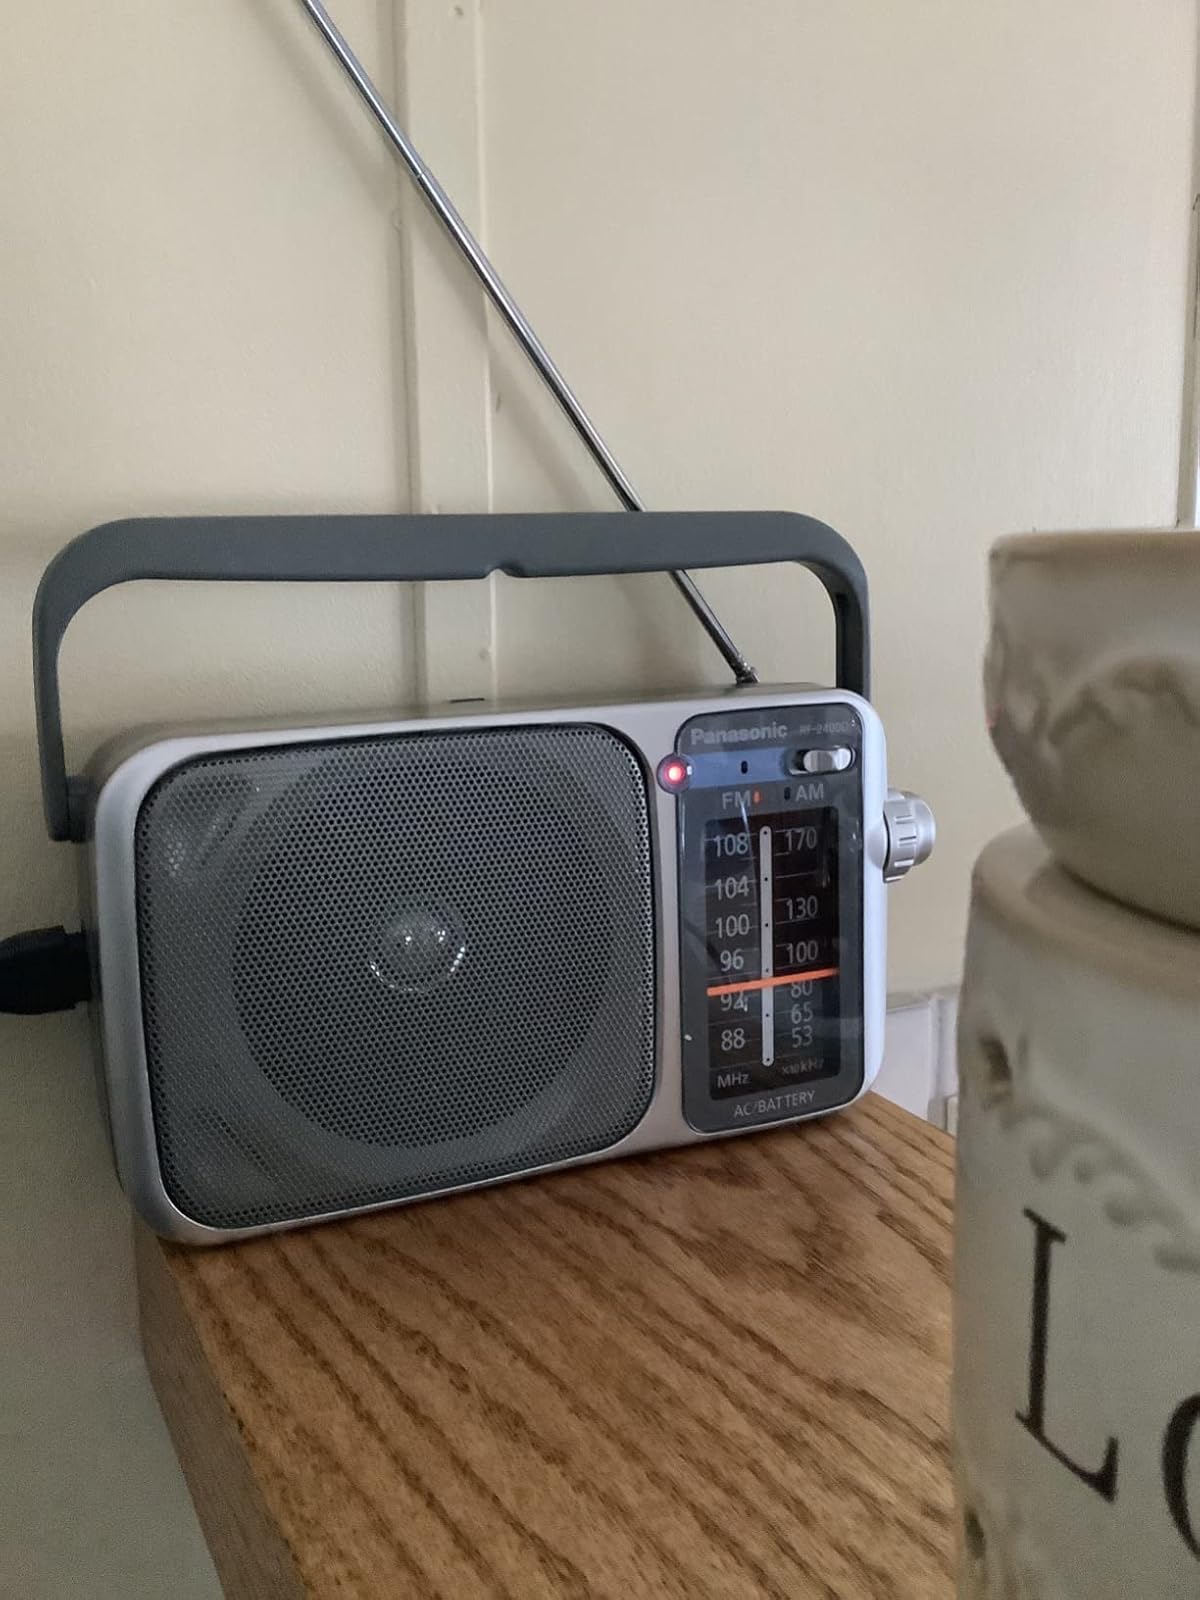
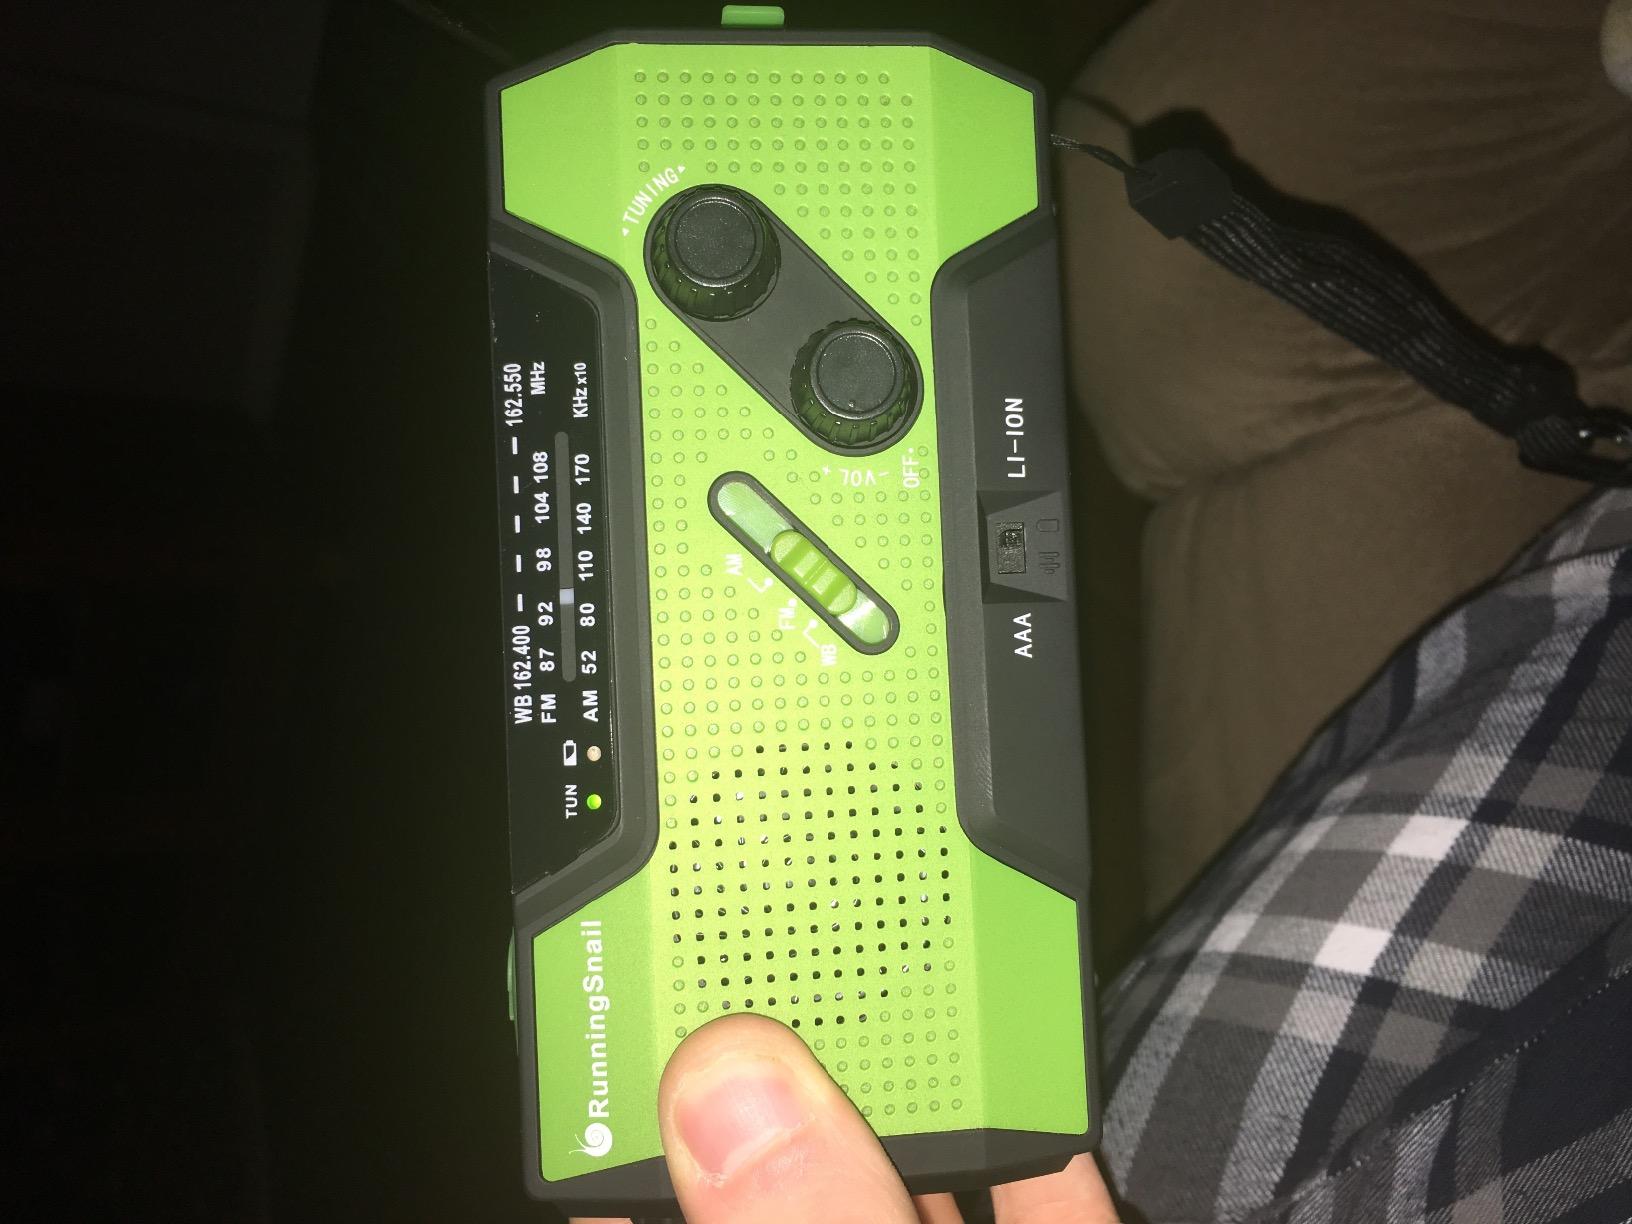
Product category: radio
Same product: no